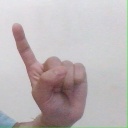
अक्षर: ए